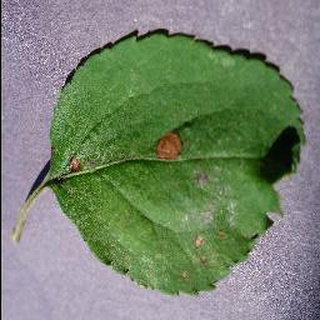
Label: apple_black_rot